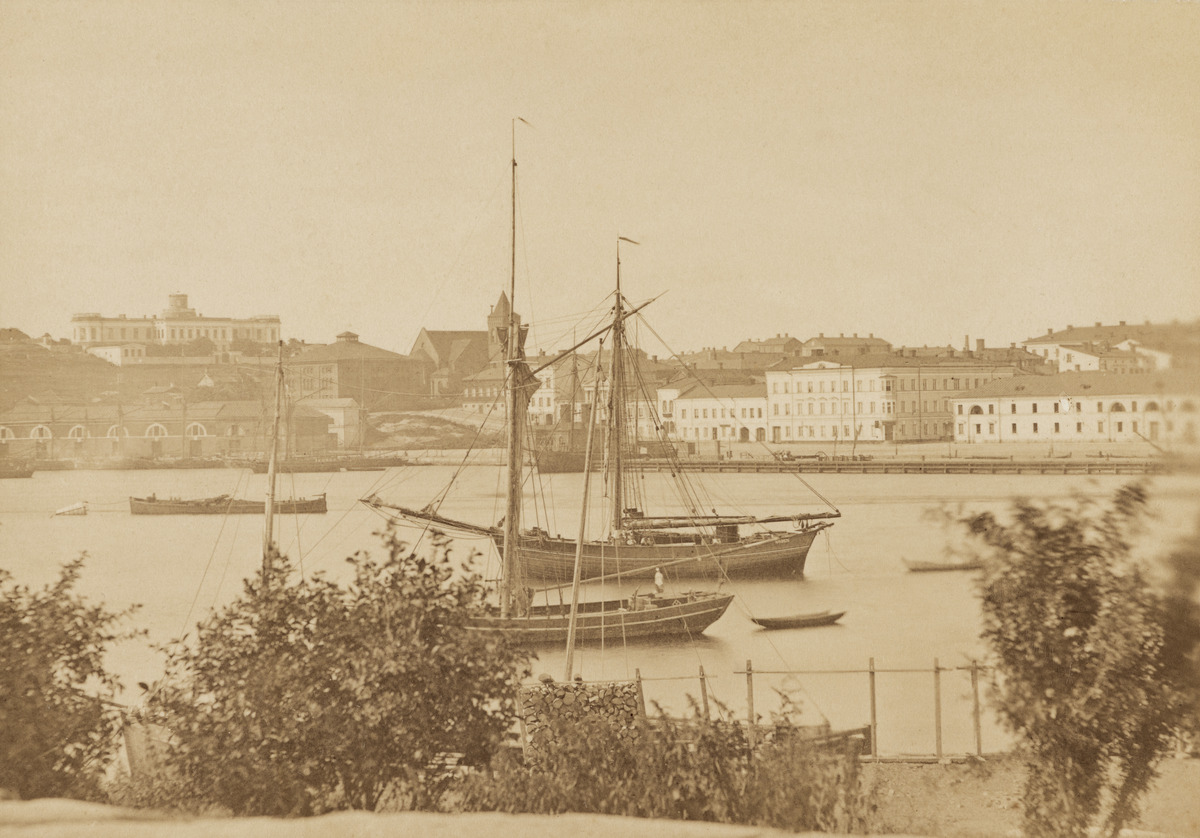
Näkymä Eteläsatamaan Katajanokan suunnalta katsottuna
sisällön kuvaus: Näkymä Eteläsatamaan Katajanokan suunnalta katsottuna. Kuvan vasemmassa reunassa observatorio. mustavalkoinen
Ajankohta: kuvausaika 1800 -luku loppu
Paikka: Suomi, Uusimaa, Helsinki, Ullanlinna Helsinki, Eteläsatama
Aiheet: satamat, purjelaivat, tiilirakennukset, observatoriot